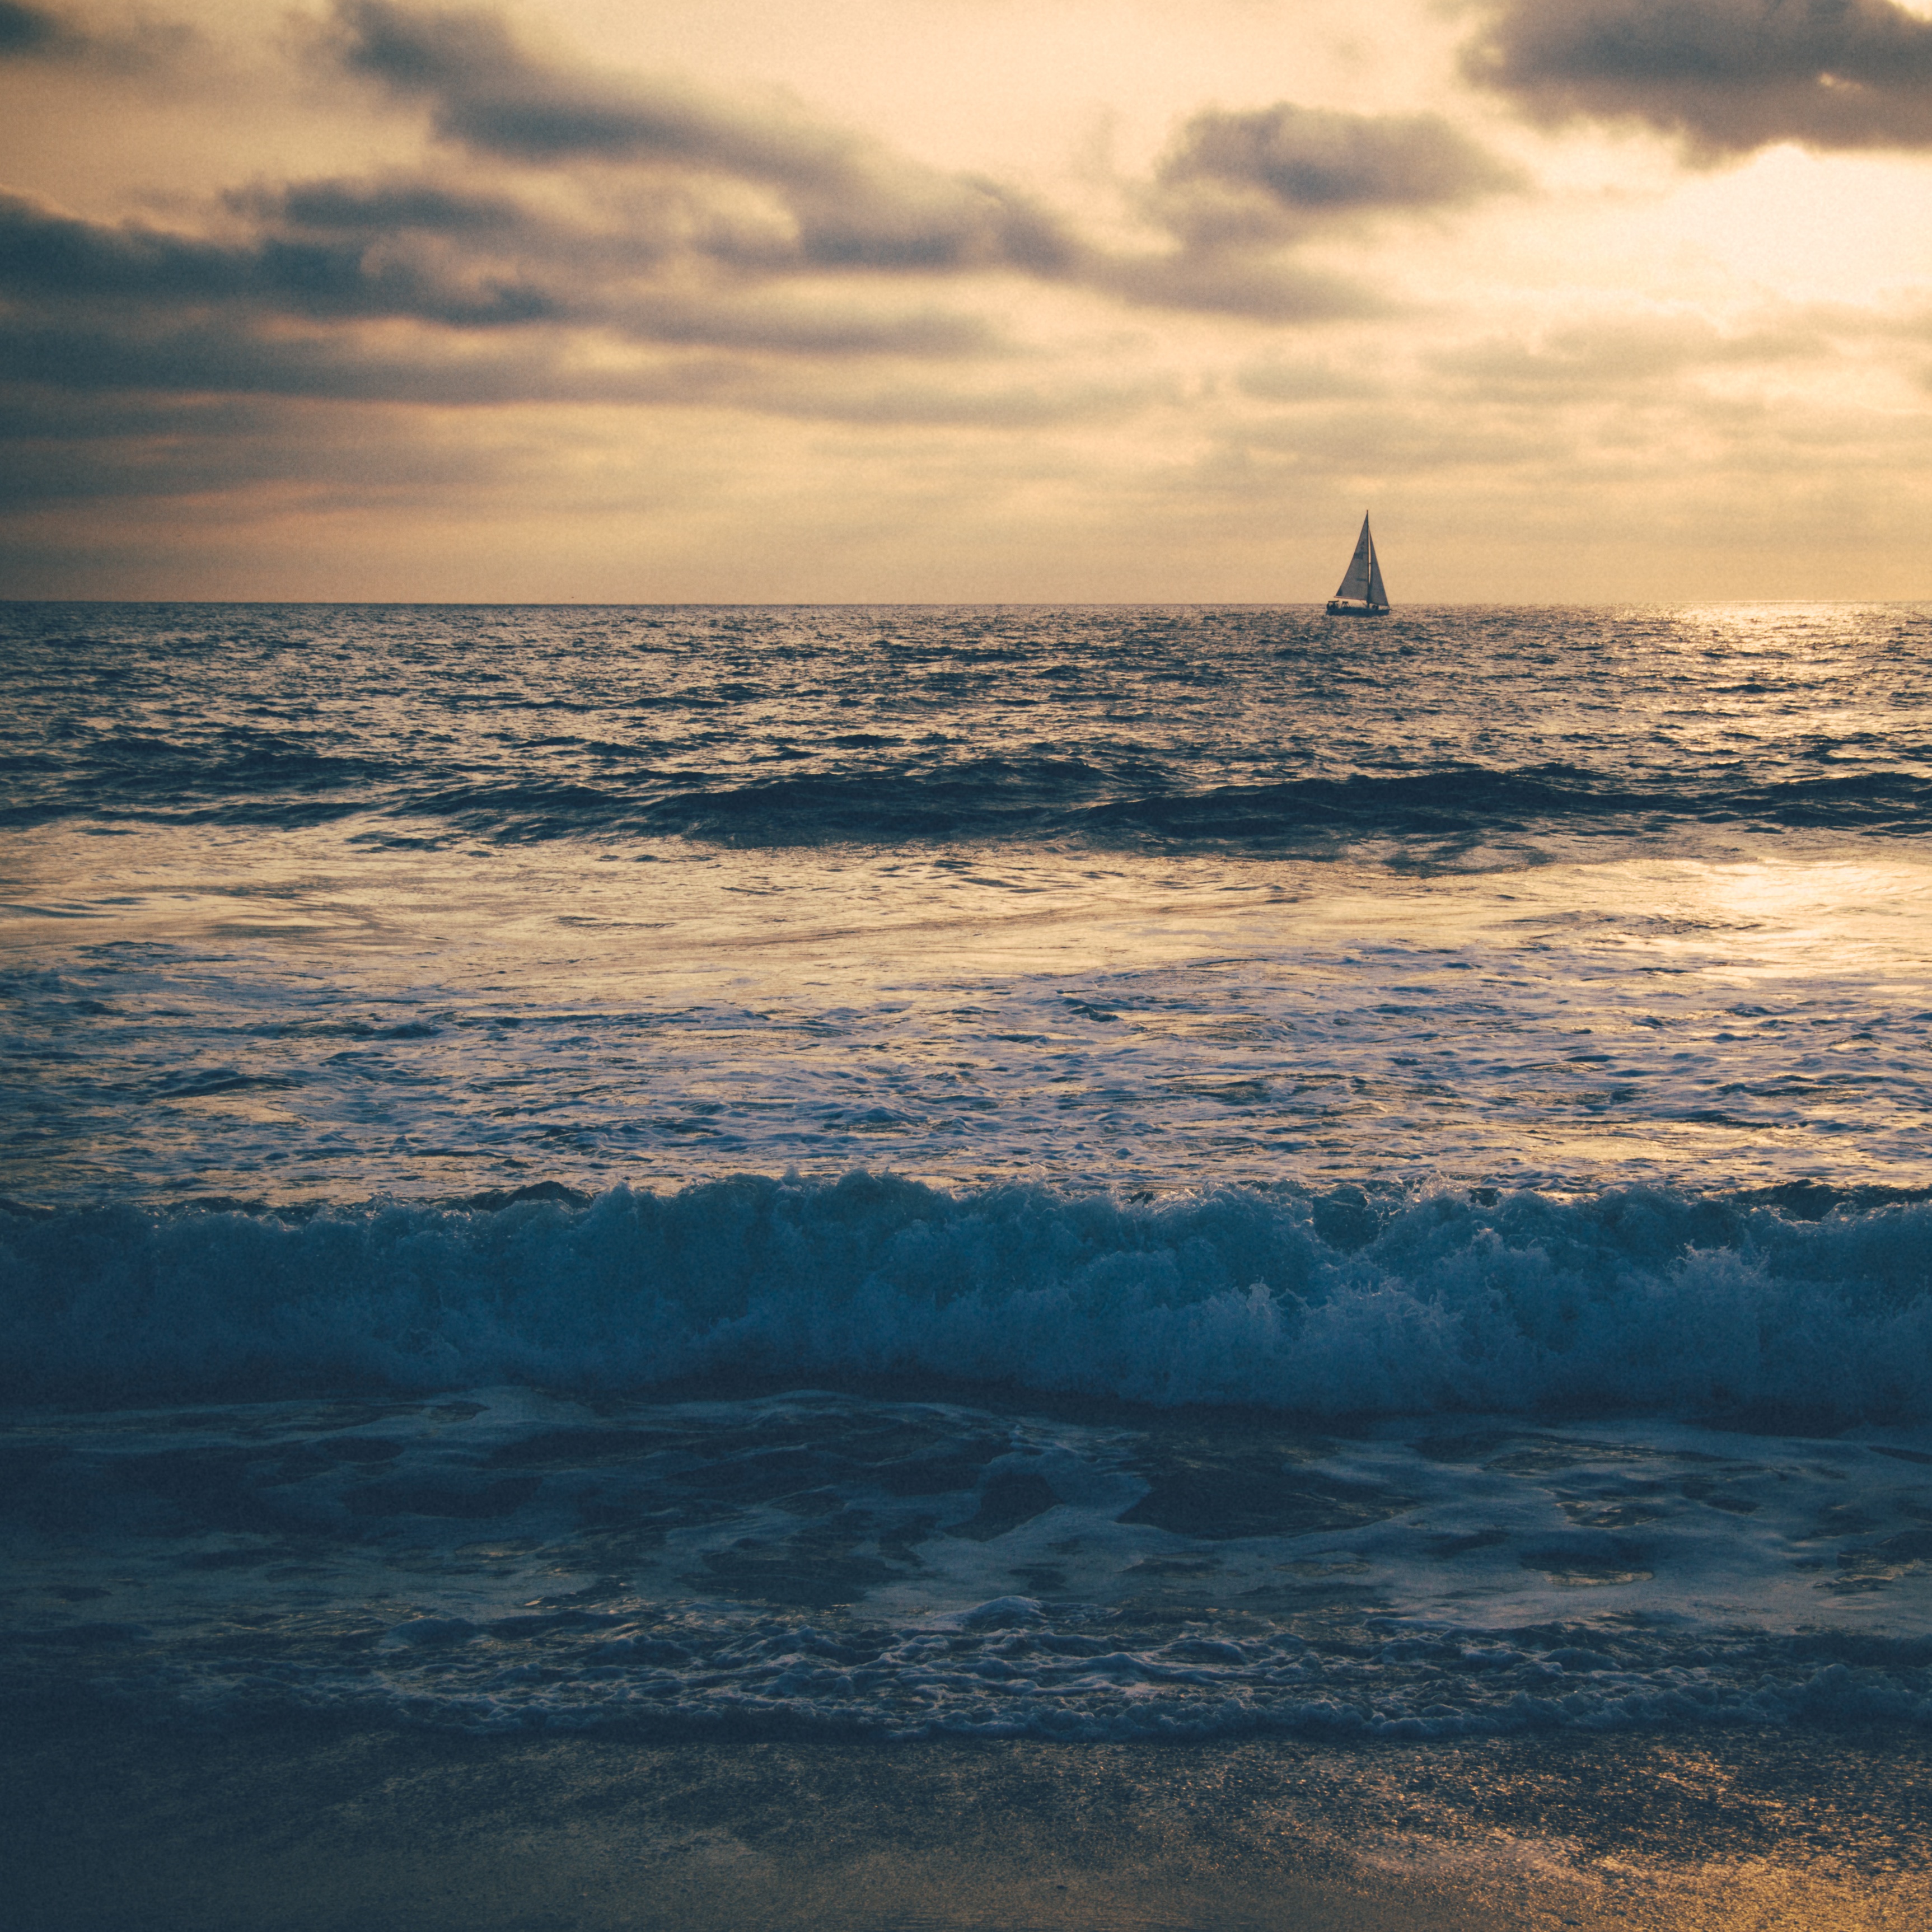
beach, sea, coast, sand, ocean, horizon, cloud, sky, sunrise, sunset, morning, shore, wave, dawn, dusk, evening, reflection, body of water, wind wave